Congolese Air Force

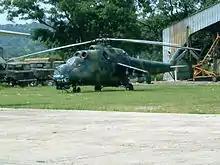
A Congolese Mi-24 in Brazzaville, 2005.

Previous aircraft operated by the Air Force consisted of the MiG-21, MiG-17F, C-47 Dakota, SN.601 Corvette, N.2501F Noratlas, Ilyushin Il-14, Antonov An-24, Antonov An-26, Alouette II, Alouette III, AS365 Dauphin, and the MiG-15UTI.